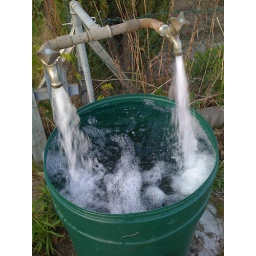
filling up the barrel where I get water for my plants in the garden.